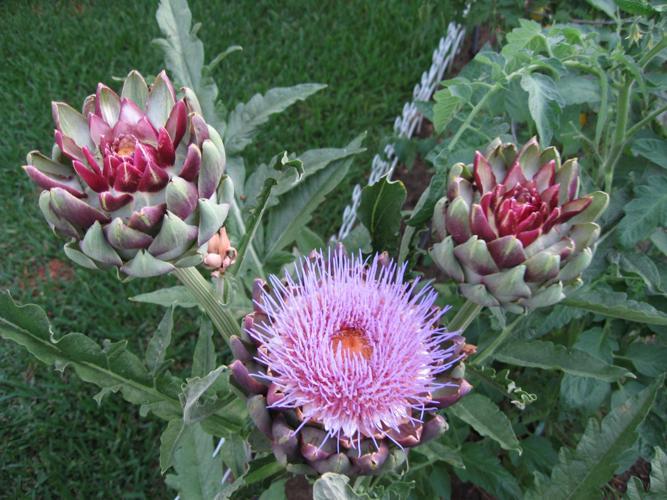
Label: artichoke